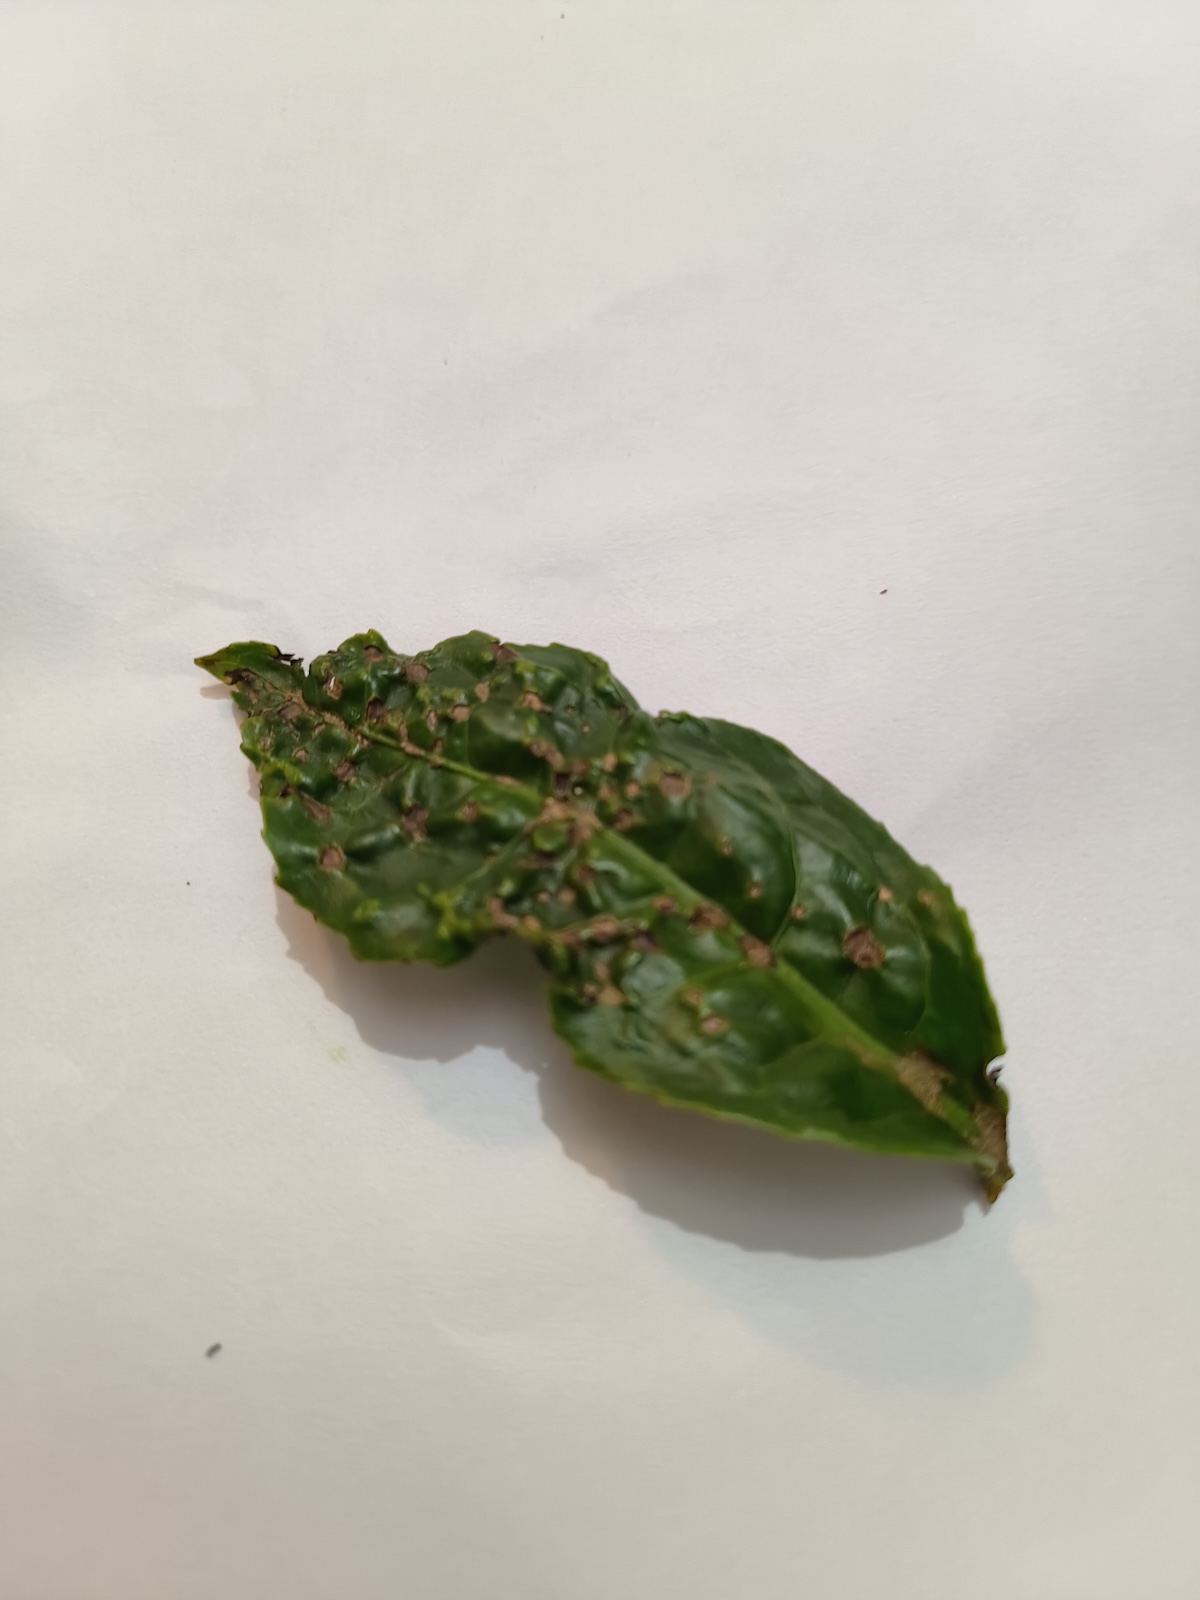
Label: Green mirid bug